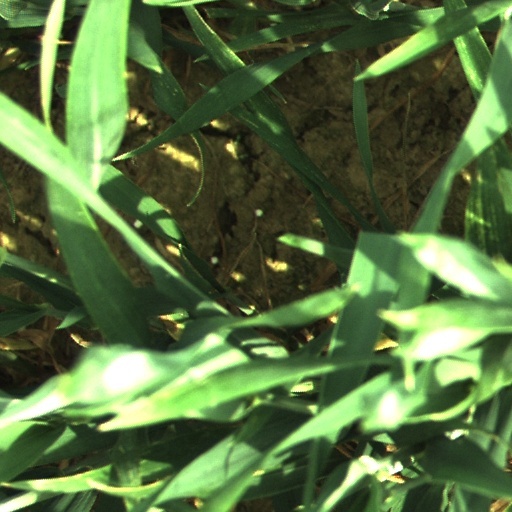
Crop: wheat